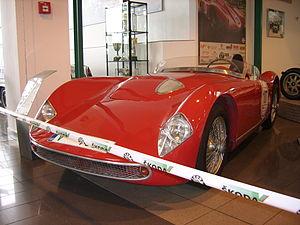
La Scala est une berline compacte 5 portes produite par le constructeur automobile tchèque Škoda Auto à partir de 2019. Elle remplace la Rapid et sa version à cinq portes Spaceback.